The Great Show

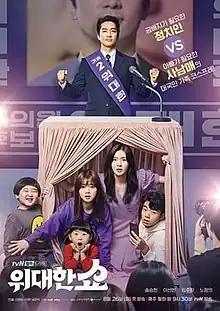
Promotional poster

The Great Show is a 2019 South Korean television series starring Song Seung-heon, Lee Sun-bin, and Lim Ju-hwan. It aired on tvN on Mondays and Tuesdays at 21:30 (KST) from August 26 to October 15, 2019.